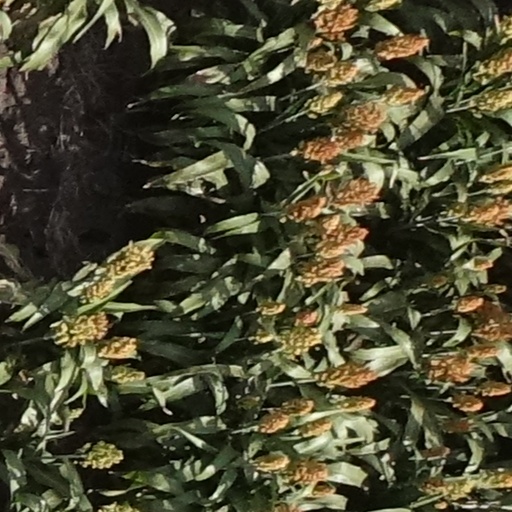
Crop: sorghum